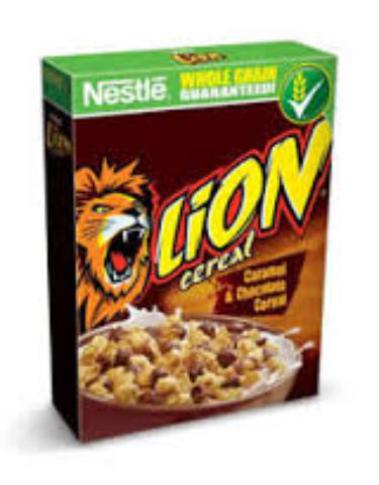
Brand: lion cereal
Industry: Food